List of tallest buildings in Taichung

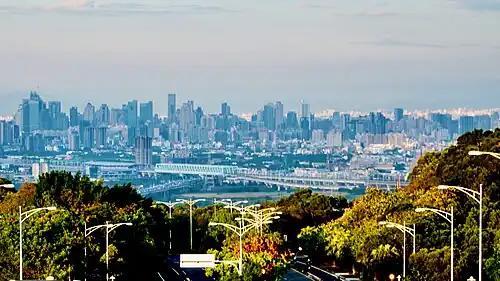
Skyline of Taichung in 2023

This list of tallest buildings in Taichung lists the tallest buildings in Taichung by height. Taichung, located in Central Taiwan, is the second largest city in Taiwan by population, with a population of more than 2.8 million. As of March 2024, Taichung has 18 buildings over 150 meters (492 ft) in height.